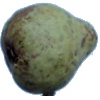
Label: Pear Stone 1